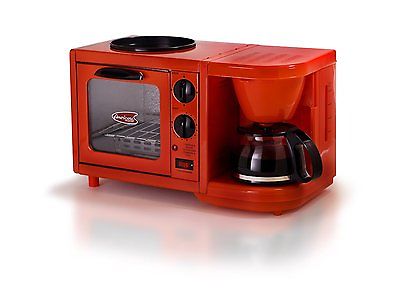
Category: coffee maker